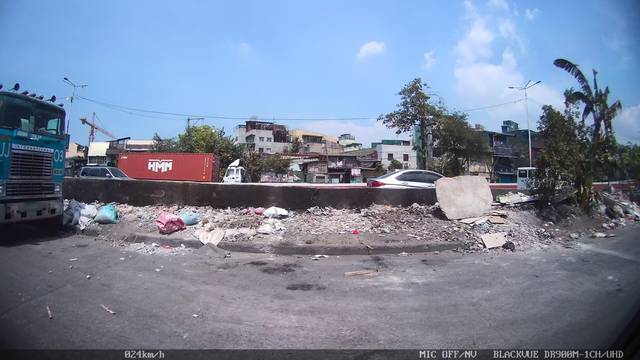
Region: Philippines
Coordinates: 14.6, 120.963